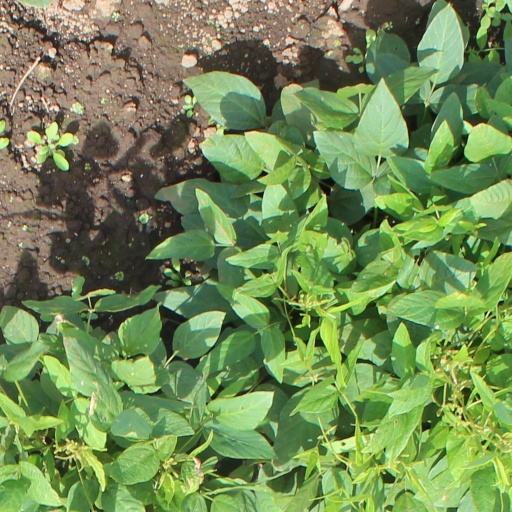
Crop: soybean